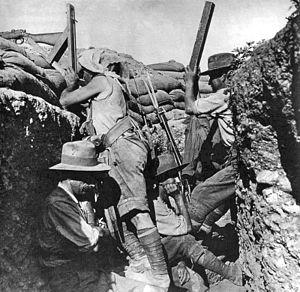
La guerre de tranchées est une forme de guerre où les combattants s'abritent dans des lignes fortifiées, largement constituées de tranchées, dans lesquelles les soldats sont relativement protégés des armes légères et de l'artillerie. C'est devenu une expression familière pour désigner la guerre de positions, une paralysie du conflit et l'épuisement progressif des forces opposées.
Un sniper, tireur embusqué, tireur isolé ou franc-tireur est un tireur d'élite militaire spécialisé, pouvant opérer seul ou généralement avec un binôme en profondeur dans les lignes ennemies, dans le but de transmettre des informations importantes pour le commandement ou de neutraliser une cible.
Le périscope, parfois appelé épiscope dans les chars de combat, est un instrument d'optique pour l'observation d'un objet distant sans être vu depuis celui-ci.